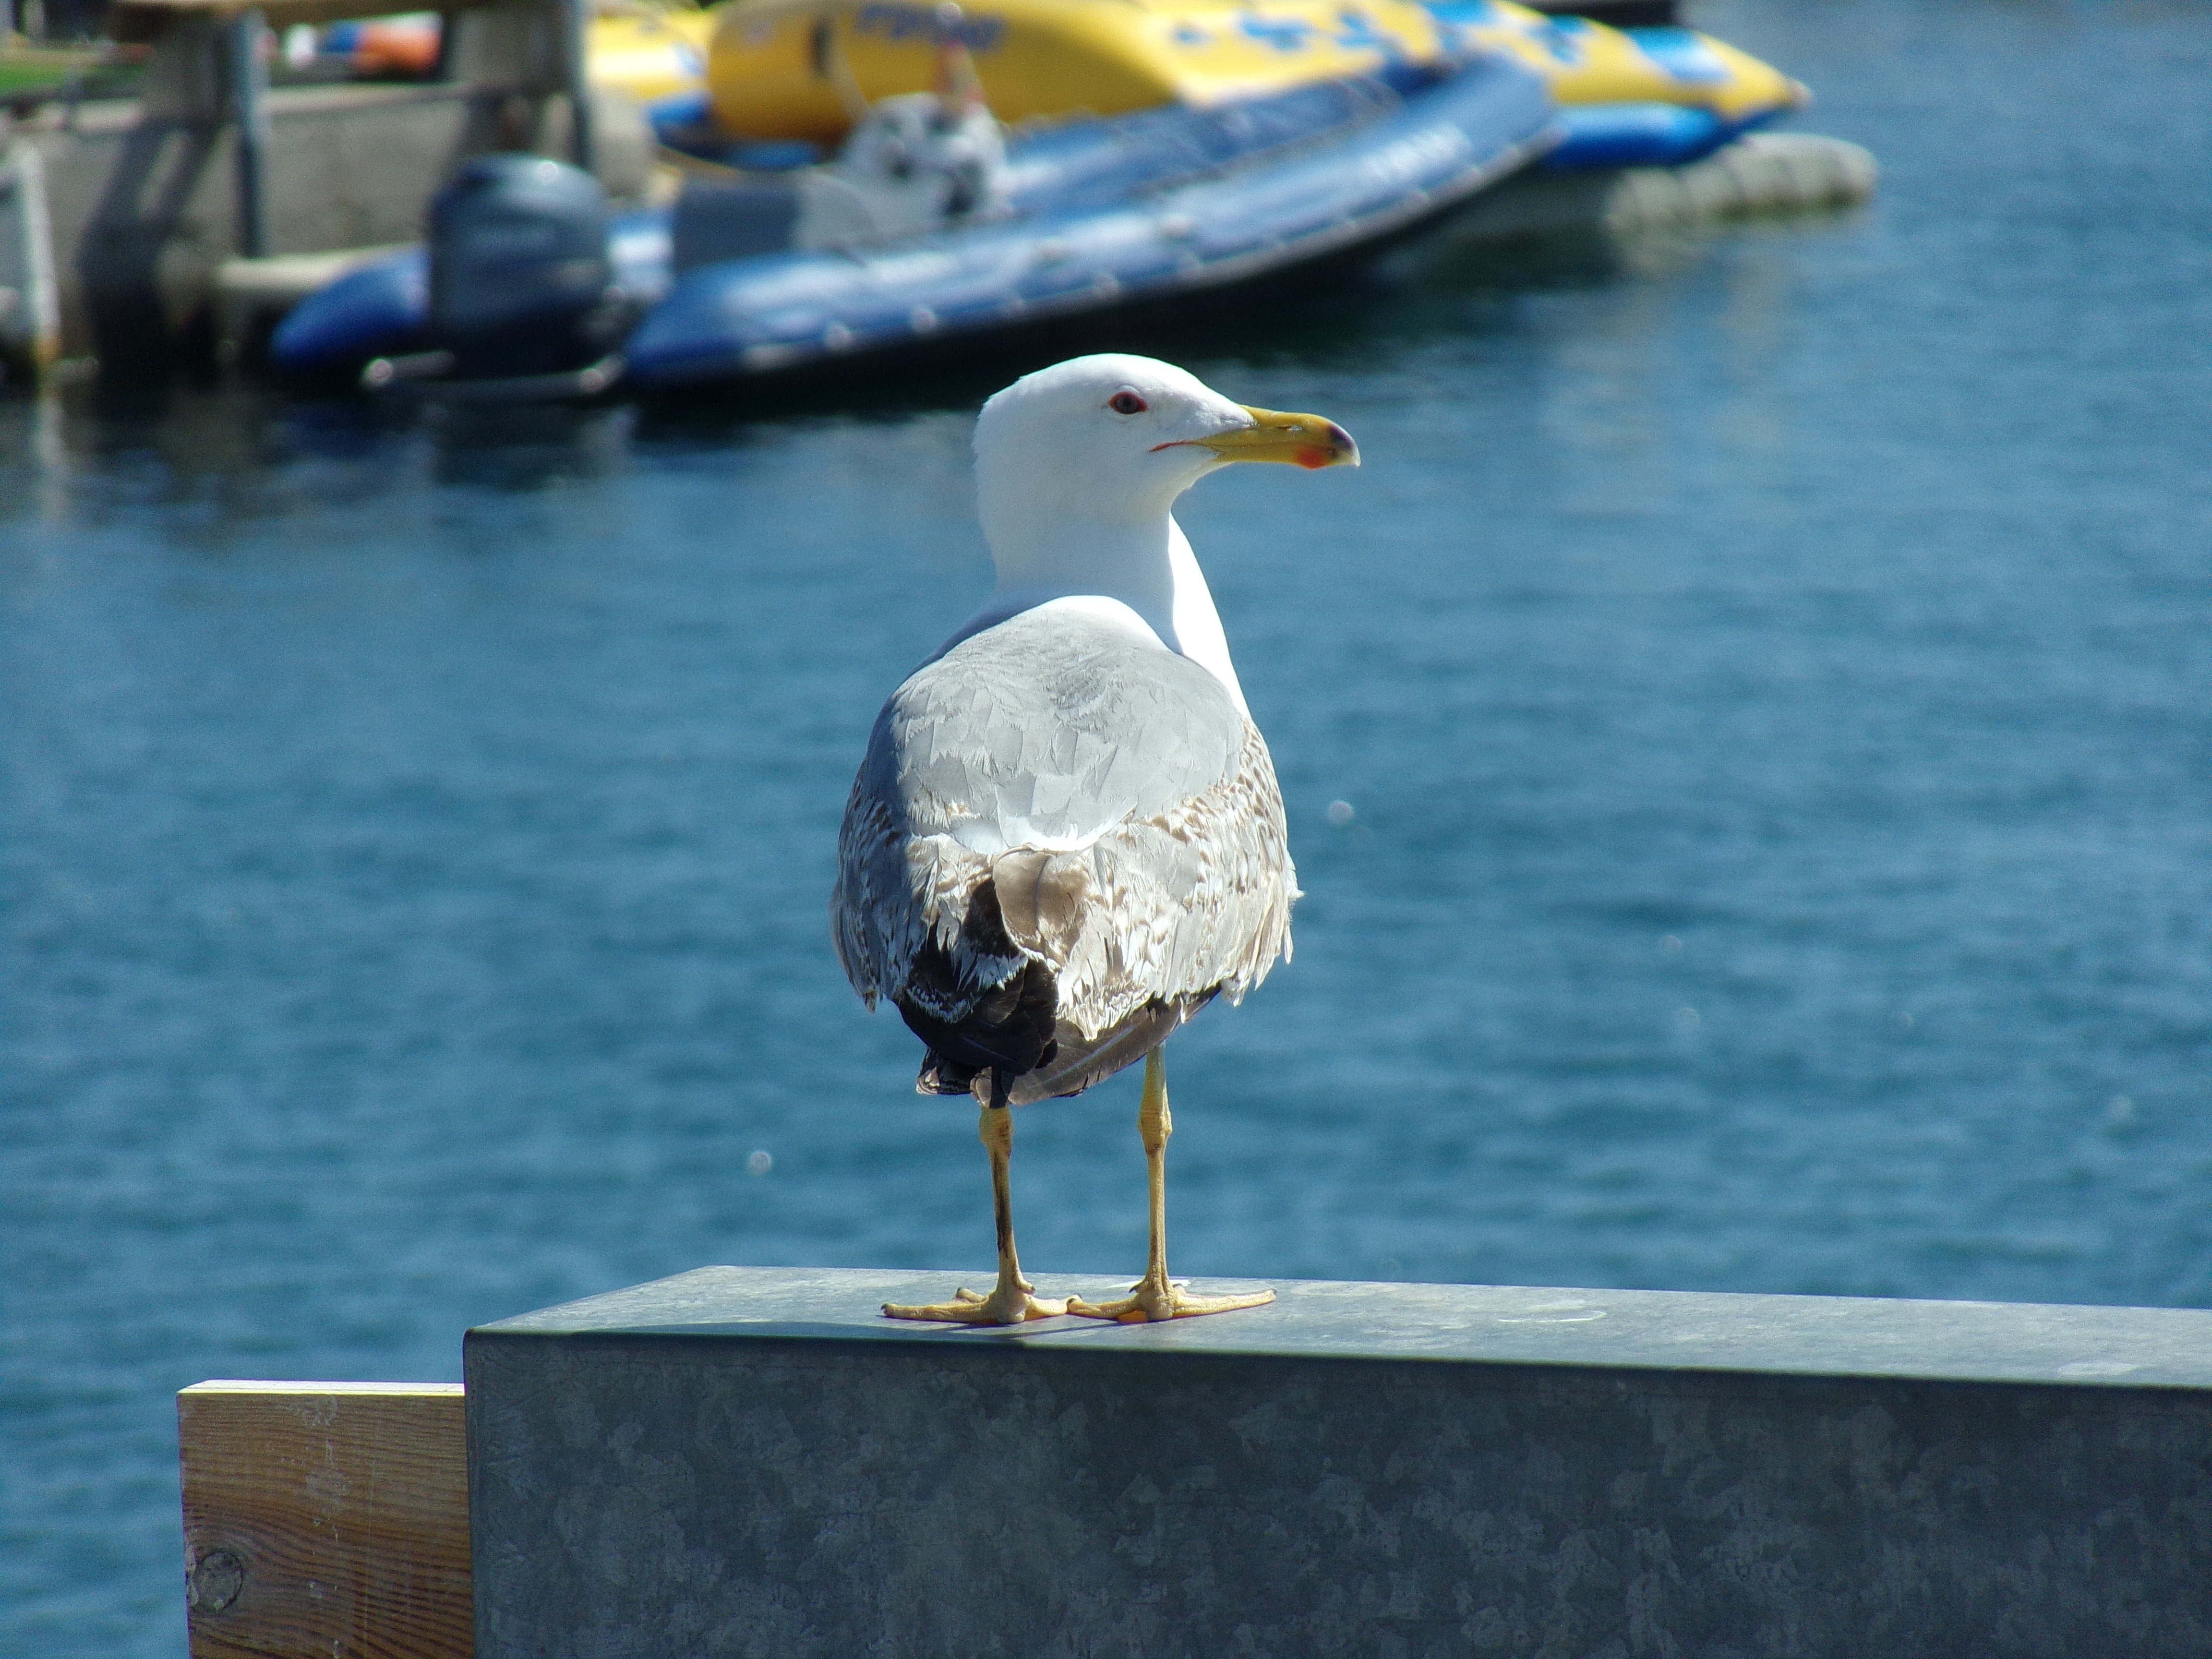
sea, bird, pier, seabird, seagull, wildlife, gull, beak, blue, fauna, spain, vertebrate, charadriiformes